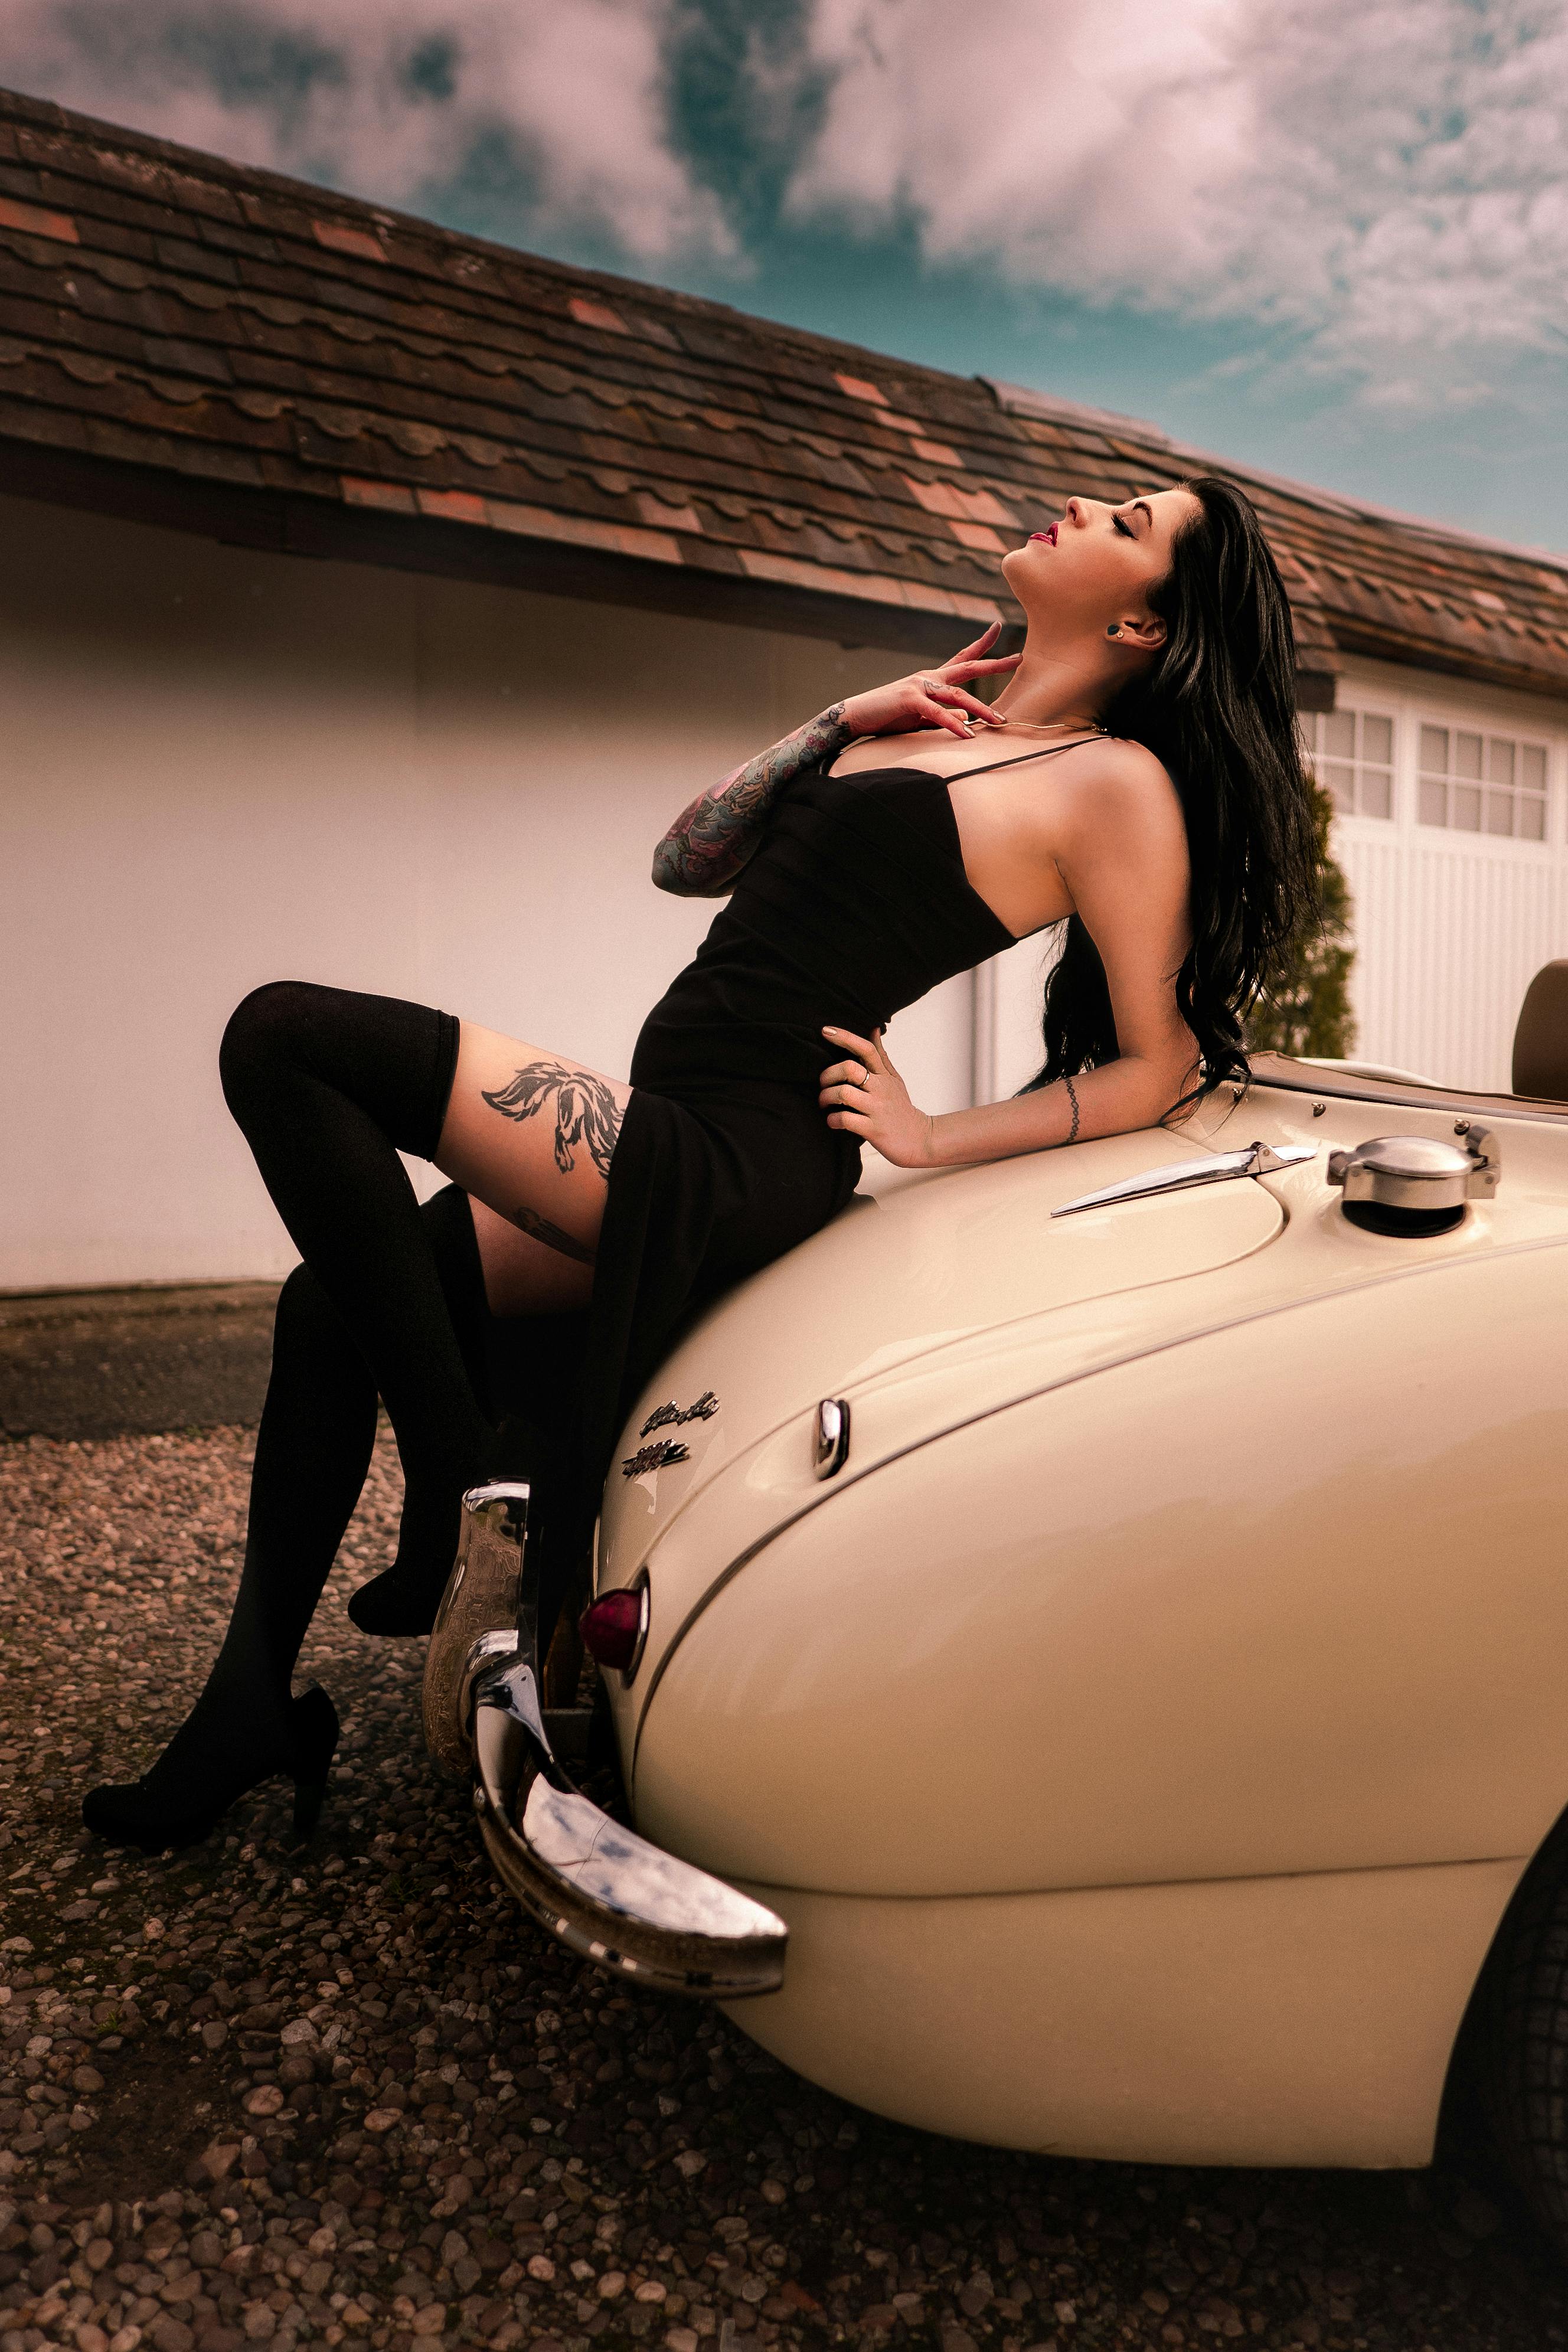
woman, fashion, car, thigh, model, car door, photo shoot, classic car, high heeled shoe, retro style, fashion model, luxury vehicle, sports car, hood, antique car, vintage car, sandal, fetish model, art model, personal luxury car, coupe, foot, convertible